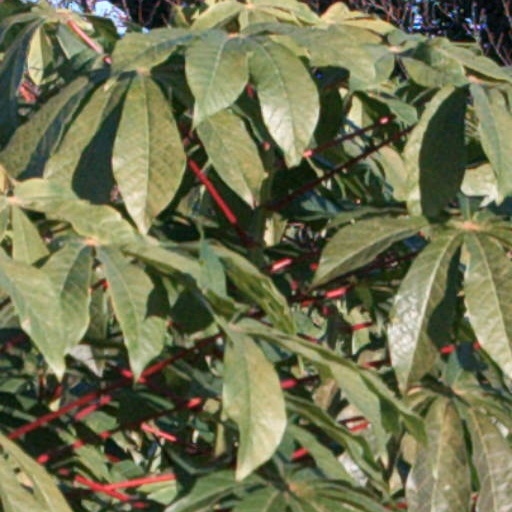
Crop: cassava